Daniël Stalpaert

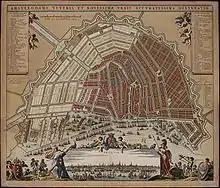
"Map of Amsterdam with the New Enlargement" designed by Stalpaert

Daniël Stalpaert or Daniel Stalpert (1615, in Amsterdam – buried 3 December 1676, in Amsterdam), was a Dutch architect, painter, town carpenter, print artist and draftsman. He was the first city architect in Amsterdam, a position that would not be filled again until 70 years after his death. He is mainly remembered for his contributions to the new town hall of Amsterdam, now the Royal Palace.